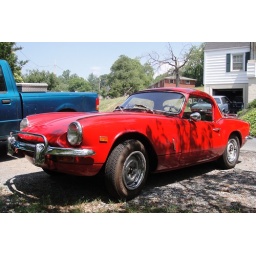
this car died in front of my house